Police reform in Kyrgyzstan

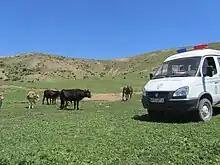
Mobile police reception vehicles

On 23 July 1998, the Kyrgyz government approved Resolution #490, “The Concept of Development of the Ministry of Internal Affairs (MIA) of the Kyrgyz Republic”. This resolution was the official position of the internal ministry on the main trends and principles of improvement of the operational and service activity during the transition period. This concept was established to provide the integrated approach to the development of internal affairs for the then current period (until the end of 1998), the short term (till 2000) and long term (till 2003) prospects. Additionally, due to administrative reforms during the period from 1999 to 2005 the quantity of the MIA staff was reduced by 50% due to the optimization of the organizational and regular structure. A number of services were also reorganized in the department.